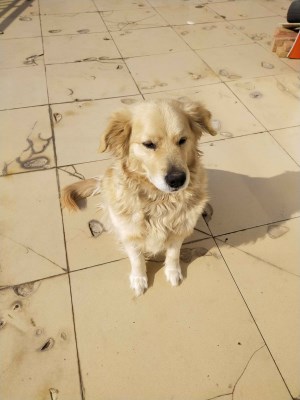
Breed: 5355-n000126-golden_retriever